Vernouillet, Eure-et-Loir

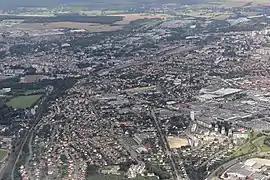
An aerial view of Vernouillet {lower left} and Dreux

Vernouillet is a commune in the Eure-et-Loir department in northern France.